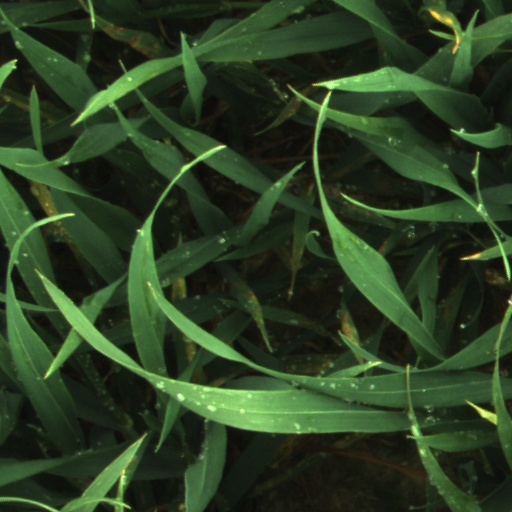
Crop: wheat